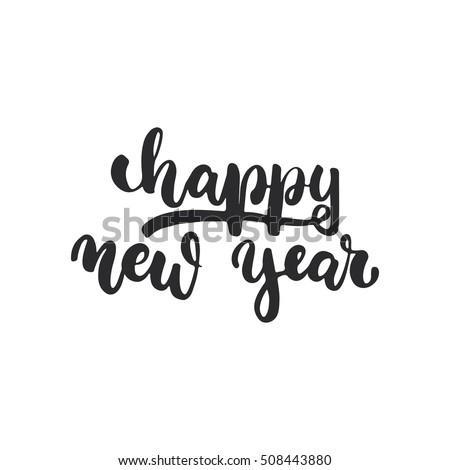
happy new year - lettering holiday calligraphy phrase isolated on the background .